Felipe Massa

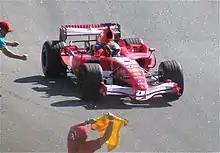
Massa celebrating victory at the 2006 Brazilian Grand Prix

Massa qualified second at the opening race in Bahrain, and came from 21st position to 5th in Malaysia, beating teammate Michael Schumacher, who had started from 14th. In Bahrain, however, in both Saturday practice and the race, Massa spun, narrowly missing Fernando Alonso, the eventual winner of the race. At the Australian GP he crashed his Ferrari in qualifying, then collided with Christian Klien and Nico Rosberg at the first corner of the race. Nevertheless, he scored his first career podium at the Nürburgring, finishing third behind Michael Schumacher and Alonso. He also set the fastest lap at Barcelona in 2006. He had four more podium finishes in 2006, and took his first F1 pole position and his first F1 win at the at the Istanbul Park circuit.